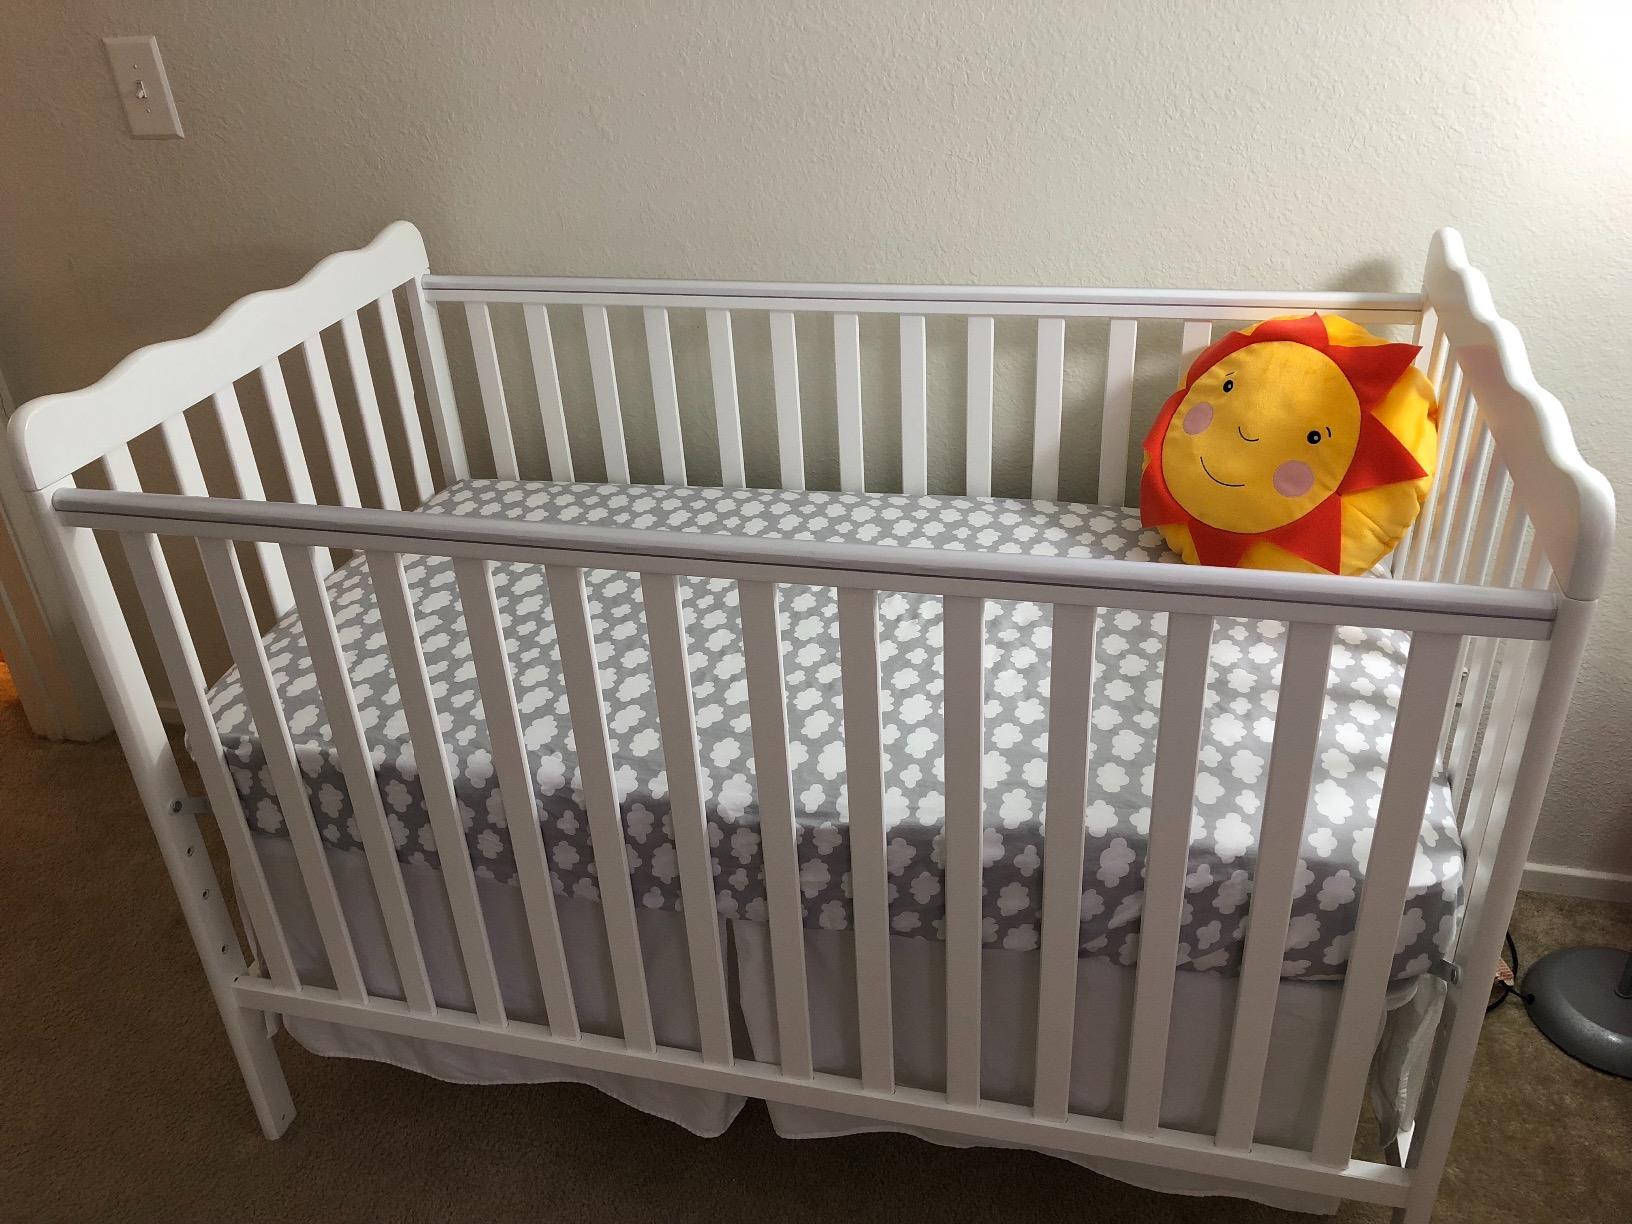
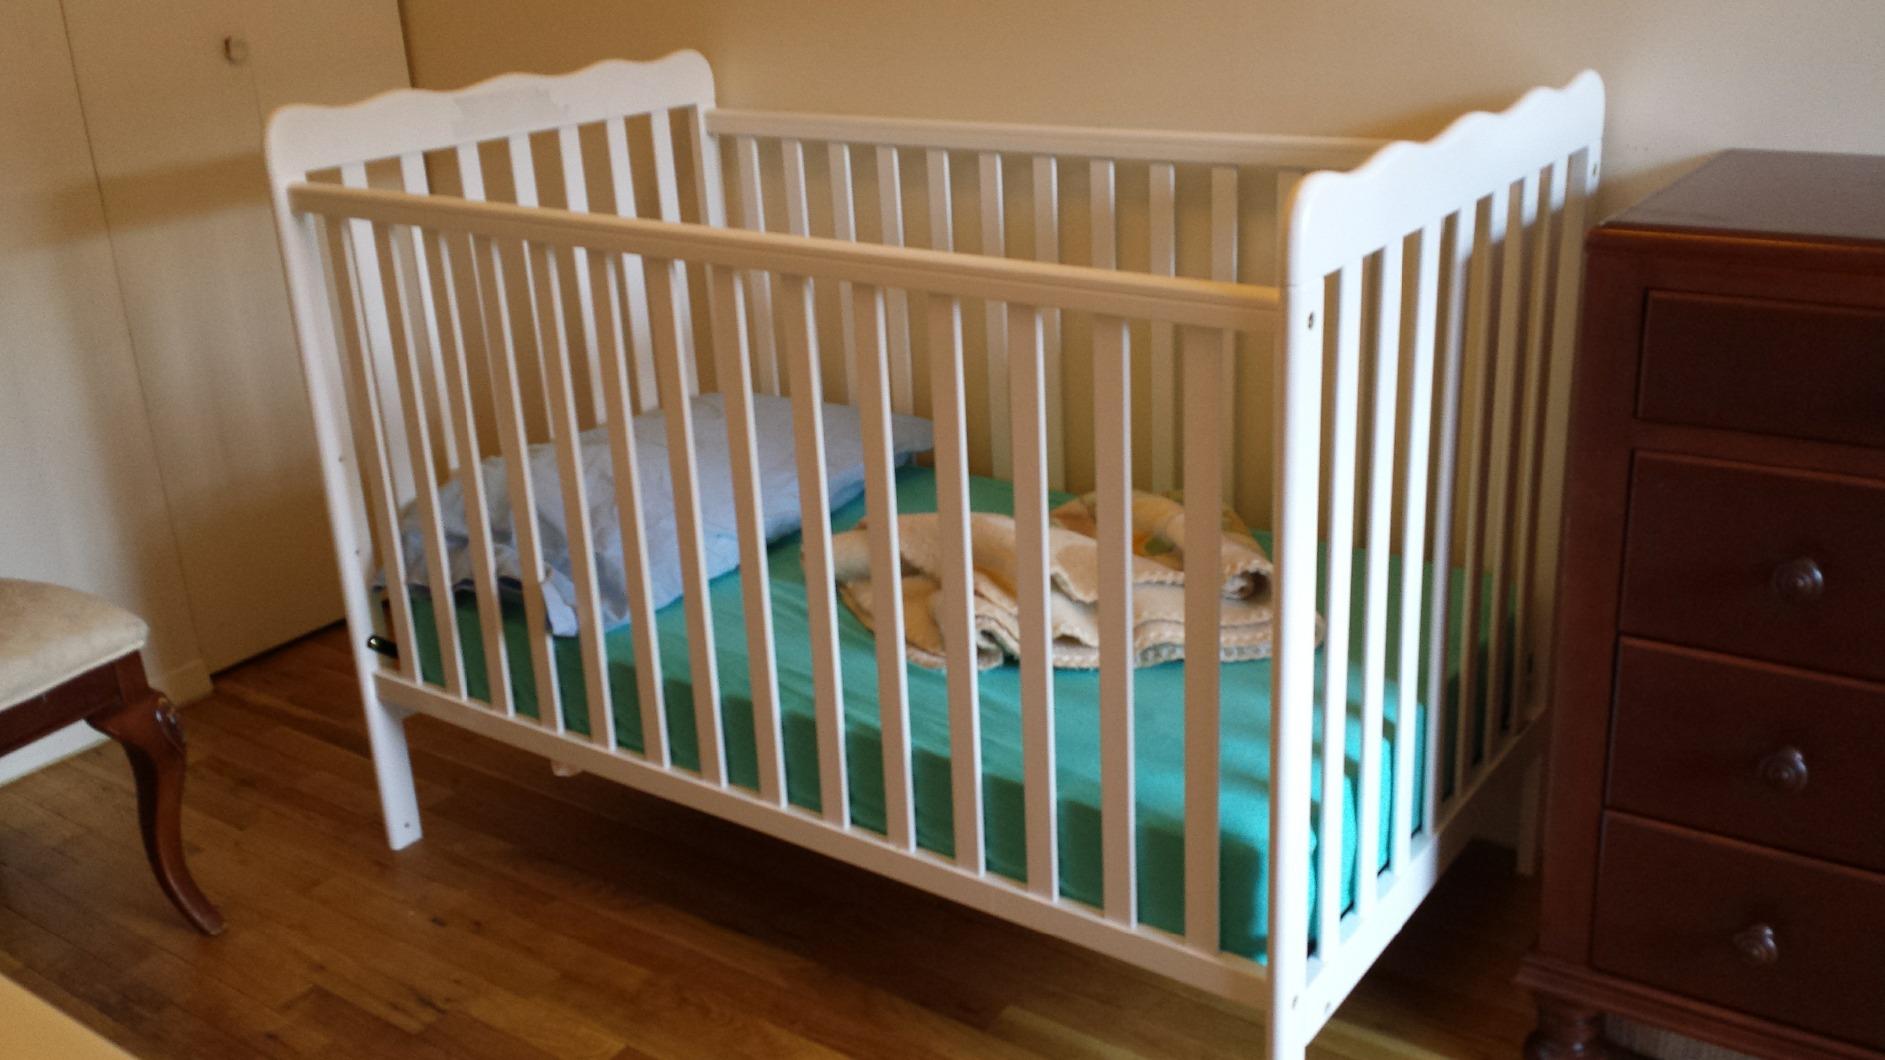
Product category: products_crib
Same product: yes